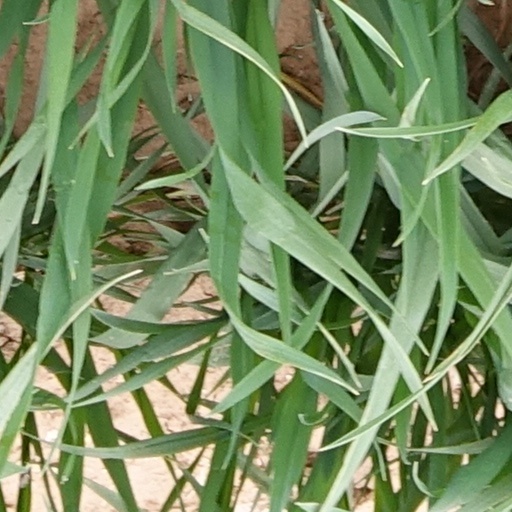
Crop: wheat